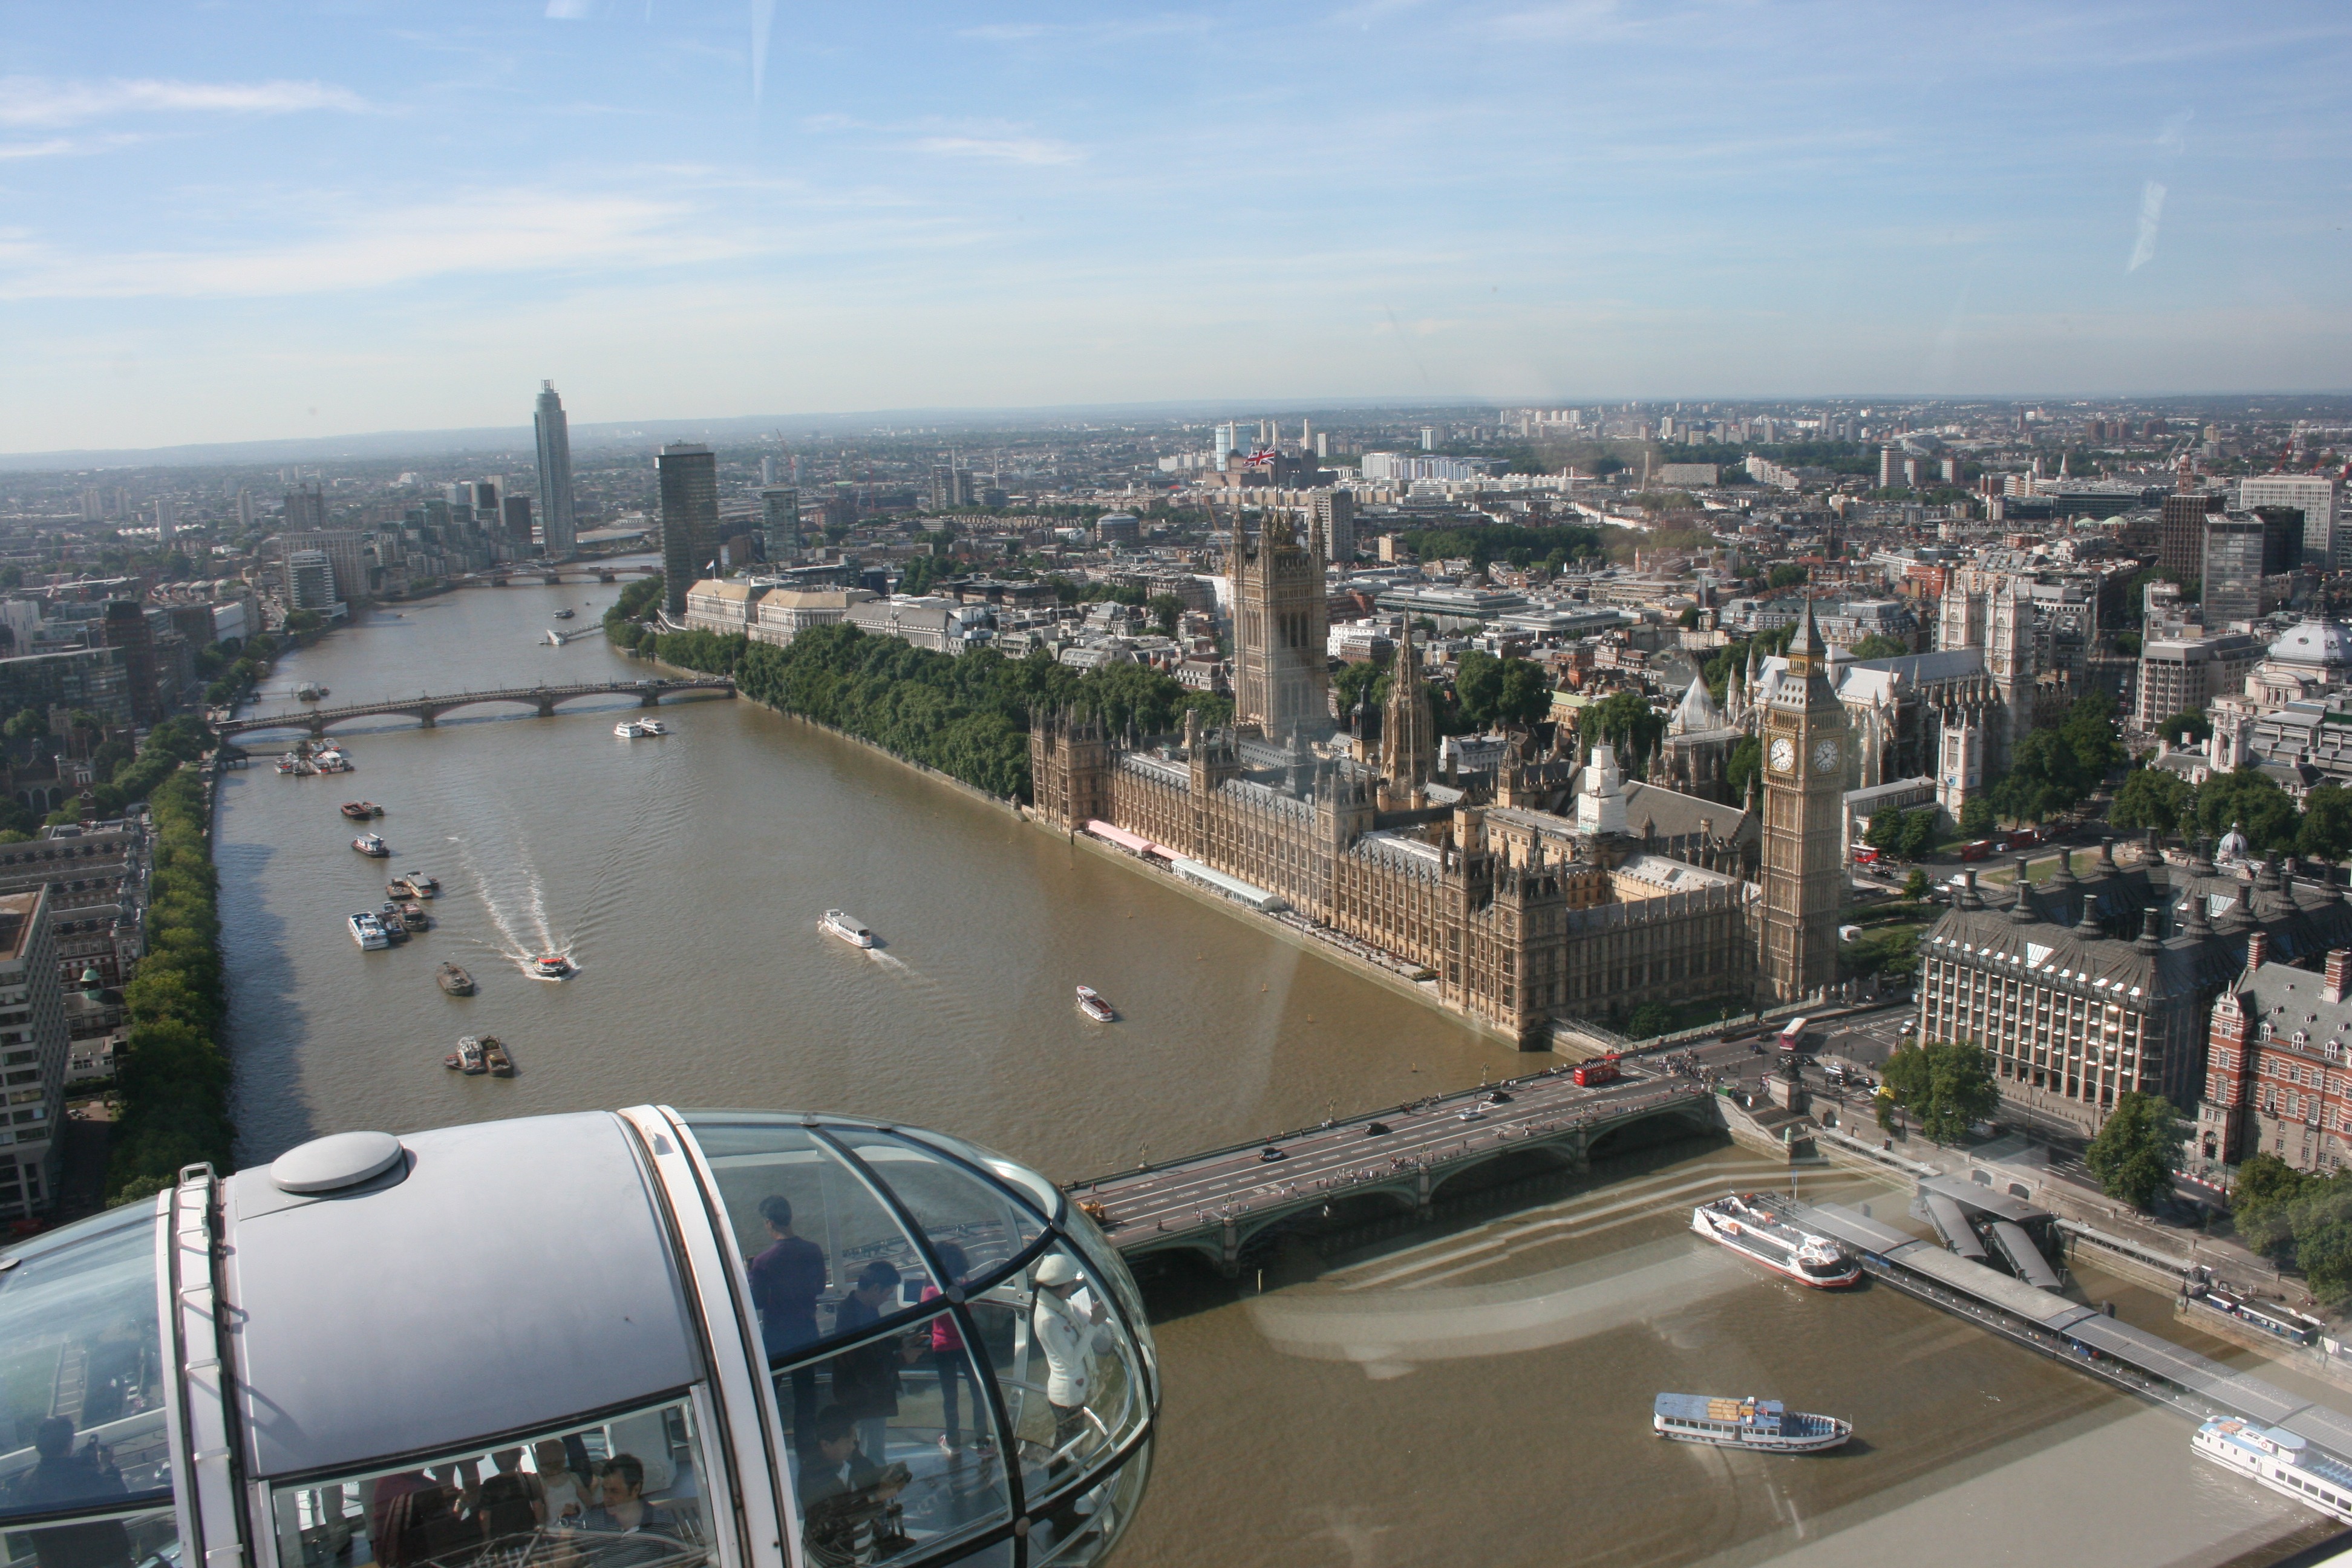
skyline, photography, city, skyscraper, cityscape, panorama, downtown, tower, london eye, waterway, london, river thames, bird's eye view, aerial photography, urban area, residential area, metropolitan area, a view of london